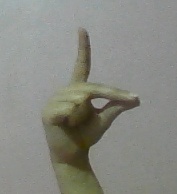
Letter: ta